List of military headstamps

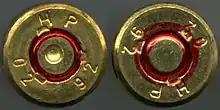
Two cartridge cases with the „HP“ headstamp for the "Hirtenberger Patronen-, Zündhütchen-und Metallwarenfabrik A.-G."

Danish headstamps have the Danish Crown at 12 o'clock, the year of production split between 9- and 3-o'clock (thousands and hundreds place at 9 and tens and ones at 3), and the manufacturer code at 6 o'clock. Reloaded cartridges overstamp a triangle at the 6 o'clock position.